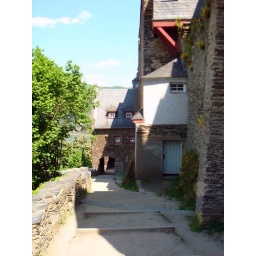
The steps down from the castle into the village. Our bedroom can be seen above the arch.